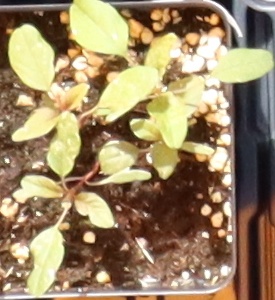
Label: Palmer Amaranth